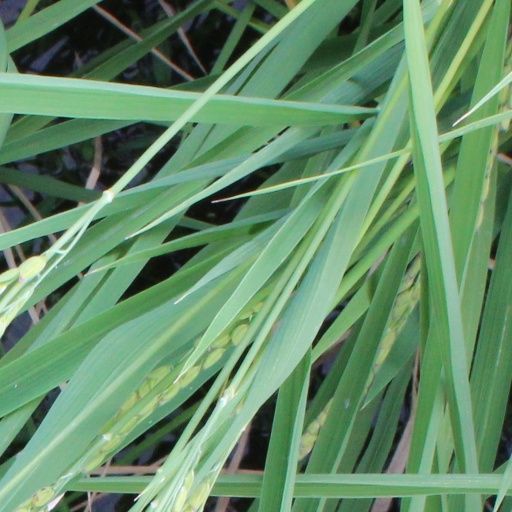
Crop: rice